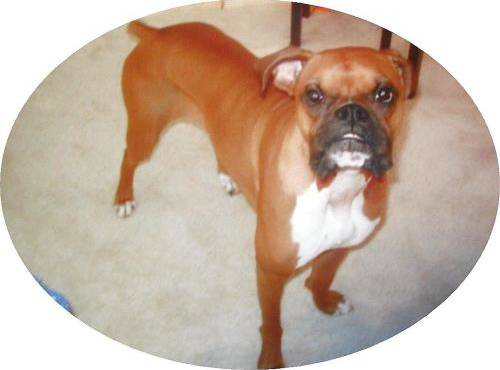
Label: dog